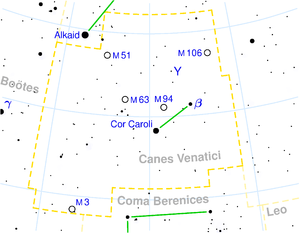
Jagthundene
Stjernebilledet Jagthundene (Canes Venatici).
Jagthundene er et stjernebillede på den nordlige himmelkugle.